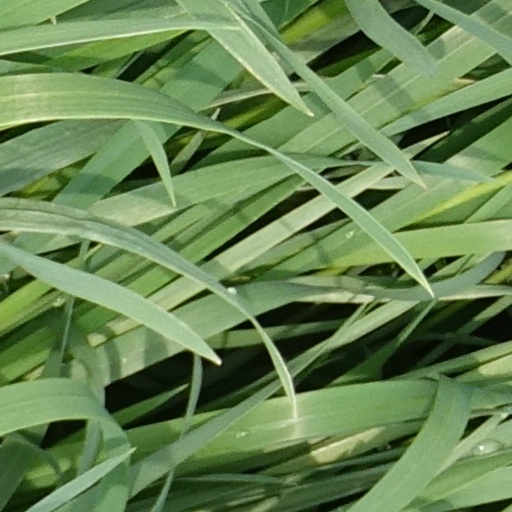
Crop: wheat